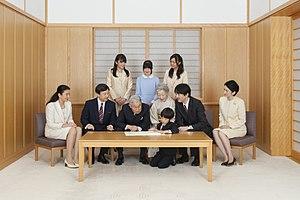
Akihito est empereur du Japon, de la mort de son père, Hirohito, le 7 janvier 1989, à son abdication, le 30 avril 2019. Il est officiellement intronisé le 12 novembre 1990. La Constitution japonaise de 1947 limite son rôle à celui de « symbole de l'État et de l’unité du peuple japonais ». Avant son accession au trône du chrysanthème, qui marque la fin de l'ère Shōwa et le début de l'ère Heisei, il fut prince héritier pendant 37 ans de 1952 à 1989.